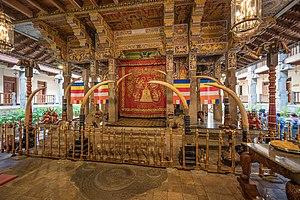
Le Temple de la Dent, ou Sri Dalada Maligawa, est un temple bouddhiste de Kandy, l'ancienne capitale du Sri Lanka. Il est situé dans le complexe palatial du Royaume de Kandy et abrite une relique de dent de Bouddha. Cette relique a longtemps joué un rôle politique important, car la posséder, c'était détenir le pouvoir sur le pays. Kandy, dernière capitale royale du pays, est inscrite au patrimoine mondial de l'UNESCO, en partie grâce au temple.